Andamanese

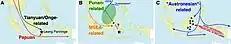
Schematic summary of population settlement in Insular Southeast Asia, involving several East Eurasian lineages: (A) Initial occupation of Sunda and Sahul by ancestry related to modern New Guinean and Australian Aboriginal populations, followed by deep mainland Asian (Tianyuan- or Onge-related) ancestry. (B) Dispersals of ancestries associated with ancient Mainland Southeast Asian and ancestral Punan-related components predating the coastal South Chinese, and hence Austronesian-related, ancestries. (C) Austronesian expansion leading to Austronesian (Ami- and Kankanaey-related) ancestry observed in NE and SE Borneans and subsequent specific Papuan ancestry admixture observed in the Lebbo population in East Borneo.

When comparing dental morphology the focus is on overall size and tooth shape. To measure the size and shape, Penrose's size and shape statistic is used. To calculate tooth size, the sum of the tooth area is taken. Factor analysis is applied to tooth size to achieve tooth shape. Results have shown that the dental morphology of Andaman Islanders resembles that of tribal populations of South Asia (Adivasi) the most, followed by Philippine Negrito groups, contemporary Southeast Asians, and East Asians. The tooth size of the Andamanese was found to be most similar to that of Han Chinese and Japanese.